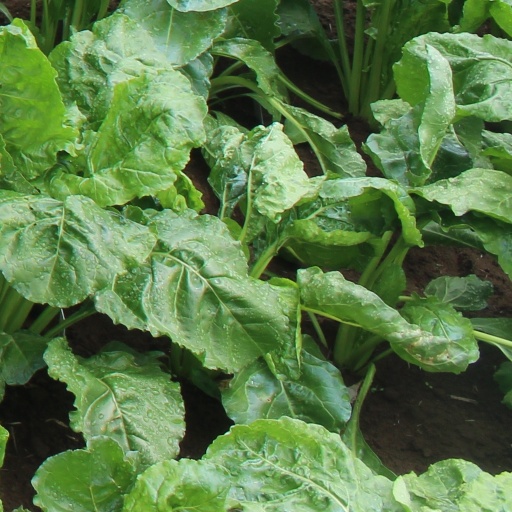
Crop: sugar beet